Curtiss-Wright XP-55 Ascender

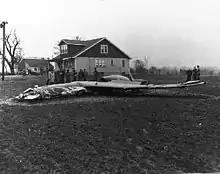
The first XP-55 following a testing crash.

Three XP-55 prototypes were built. Two were destroyed during flight testing, as a result of their propensity for sudden wing stalls.